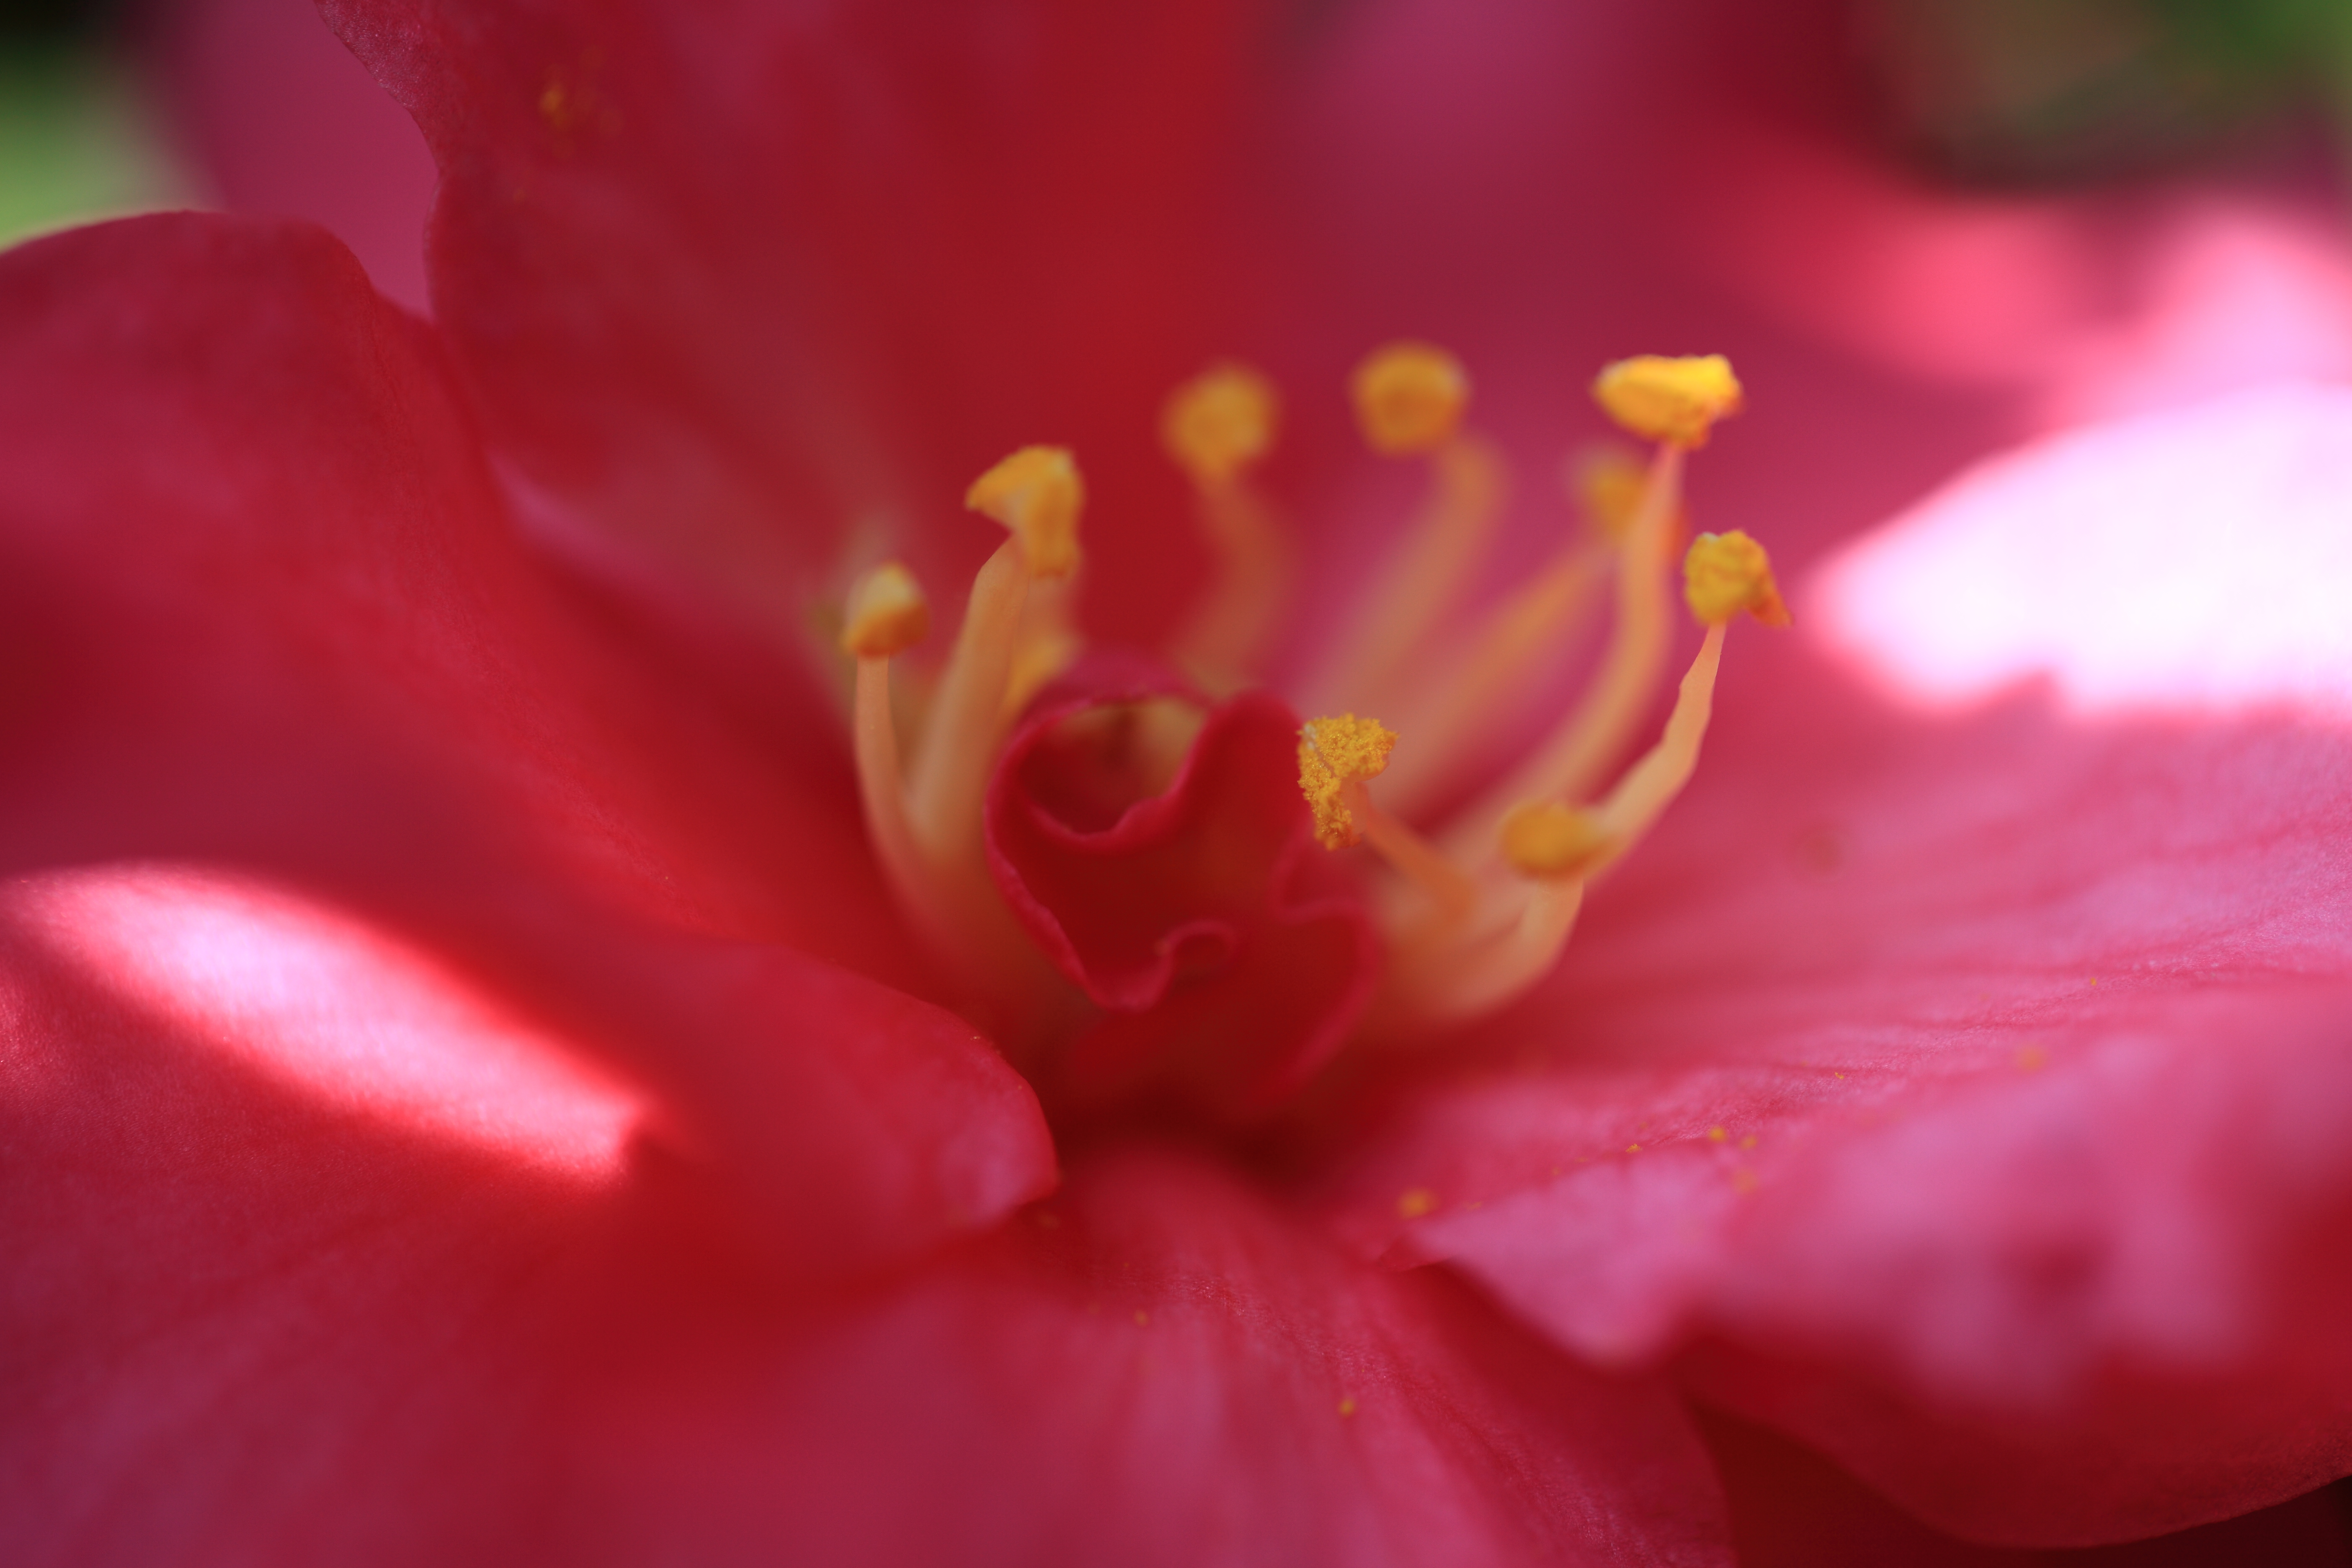
blossom, plant, photography, flower, petal, high, red, pink, flora, close up, 5d, hires, markii, hi, res, resolution, camellia, sasanqua, macro photography, flowering plant, land plant